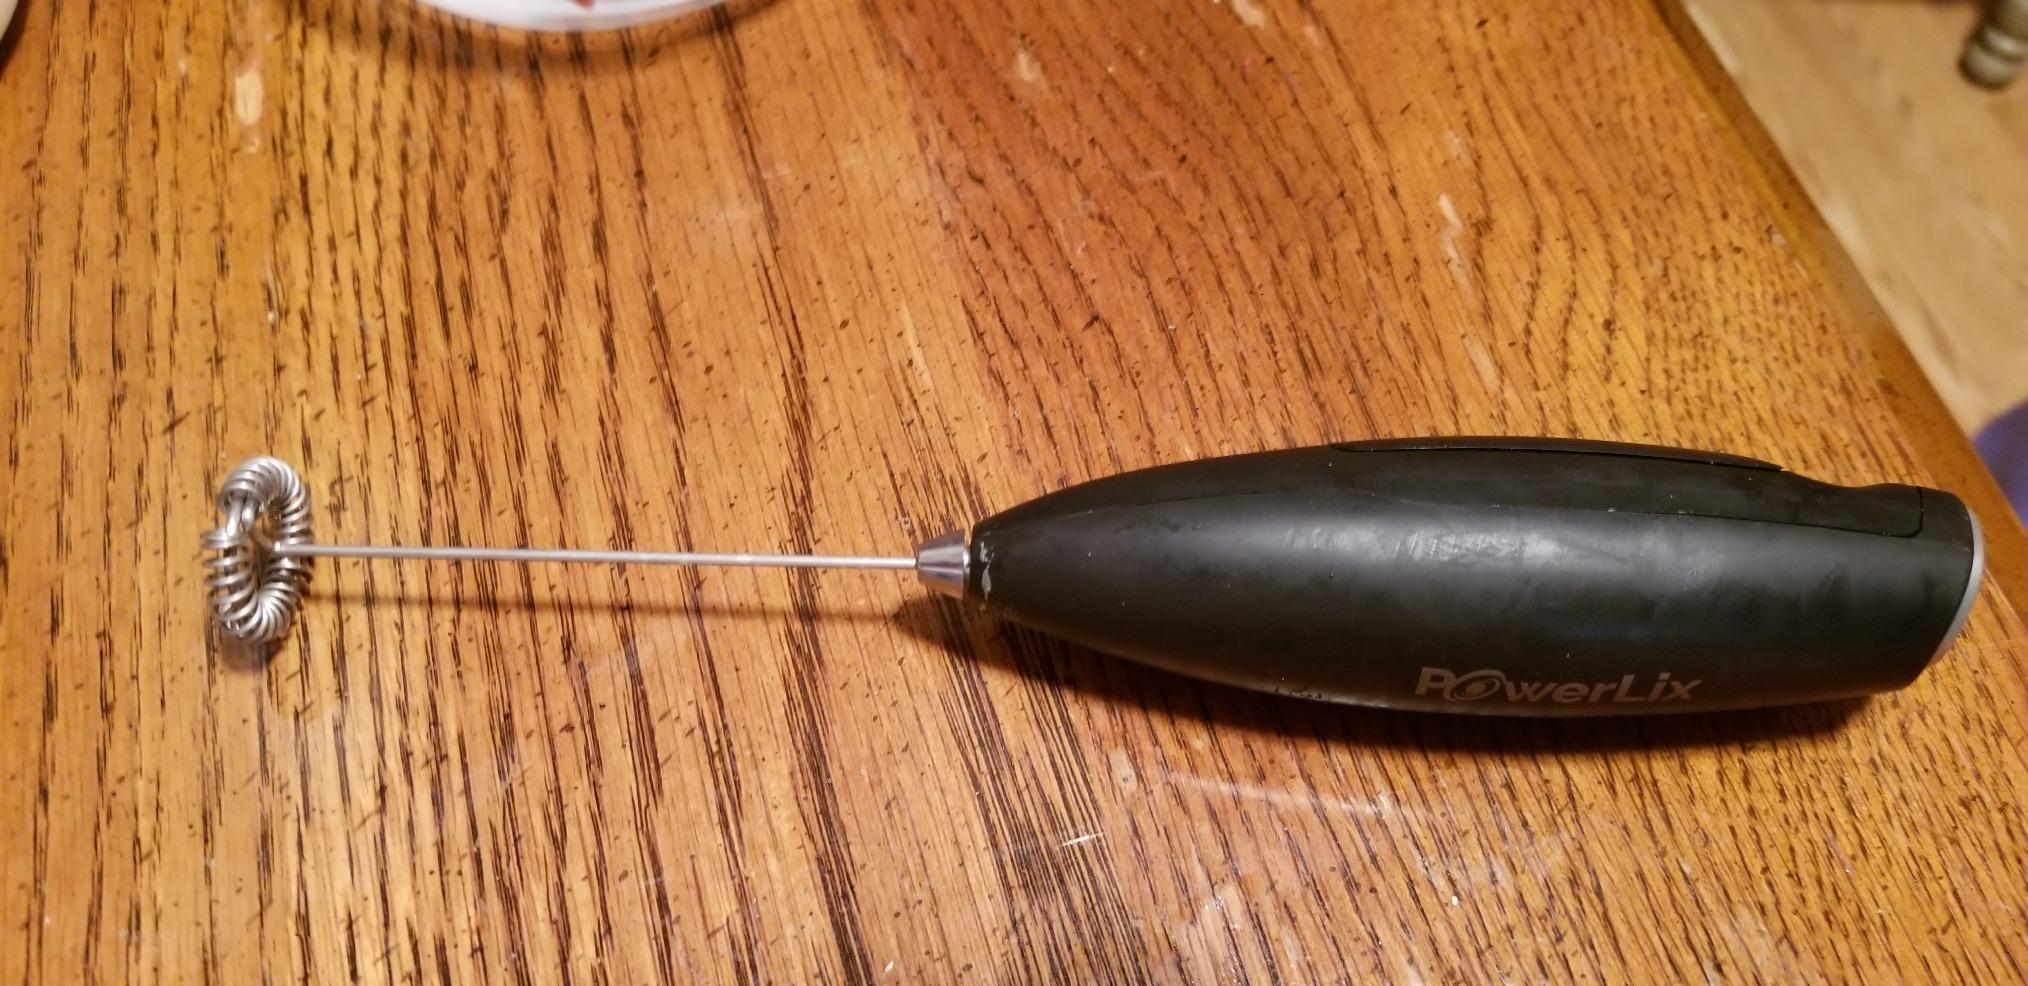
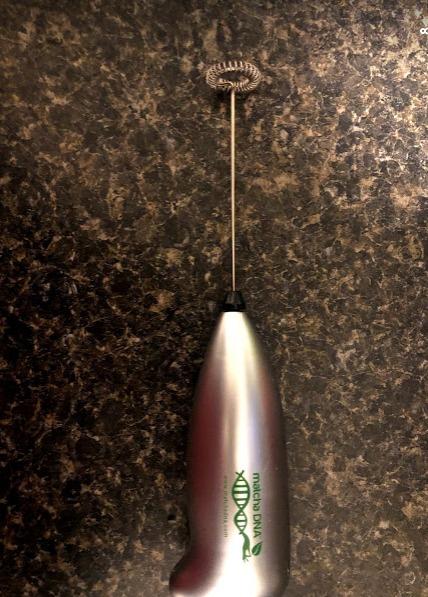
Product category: items_mixer
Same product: no